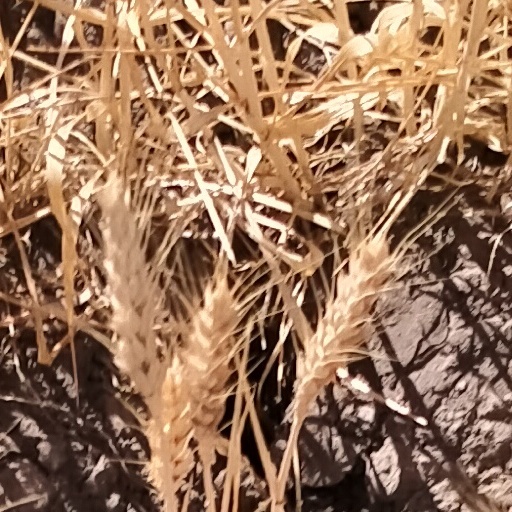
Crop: wheat